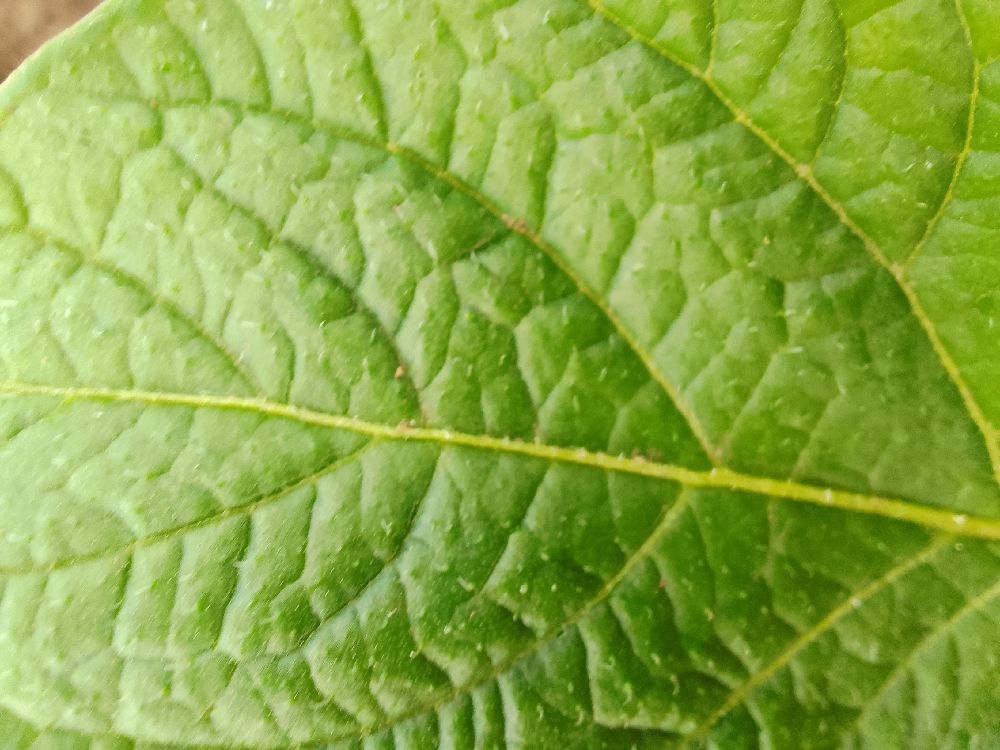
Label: Healthy